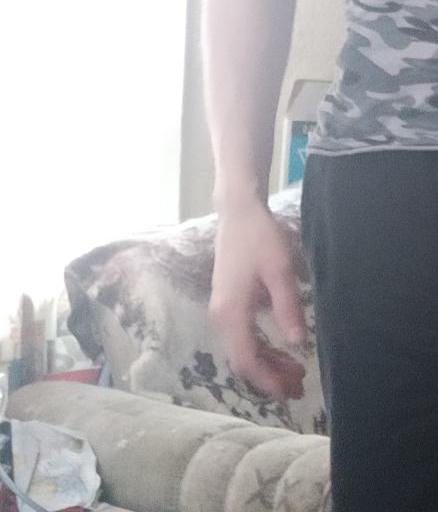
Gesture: no_gesture